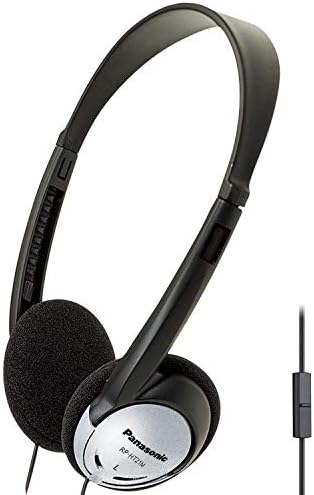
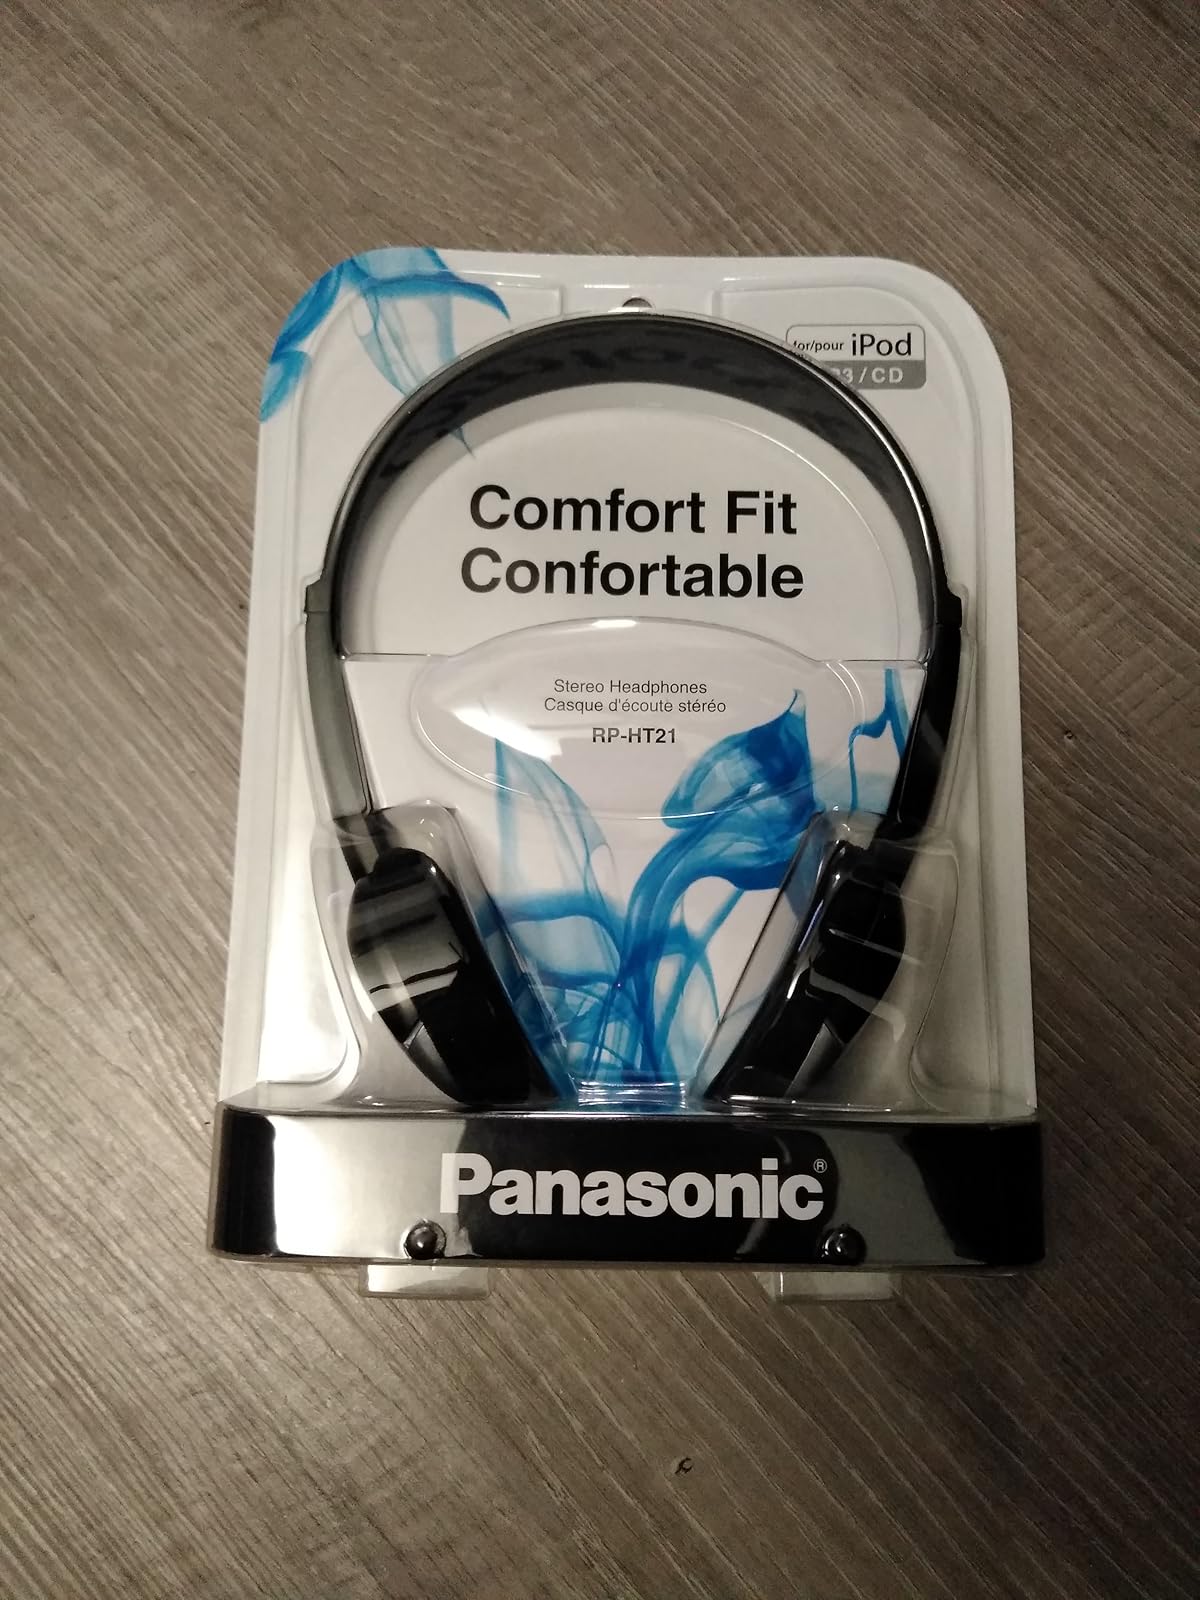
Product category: headphones
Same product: yes